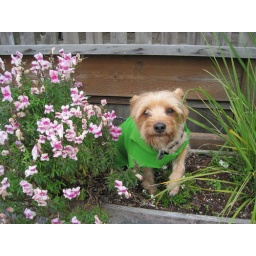
Cute dog we saw by the bus